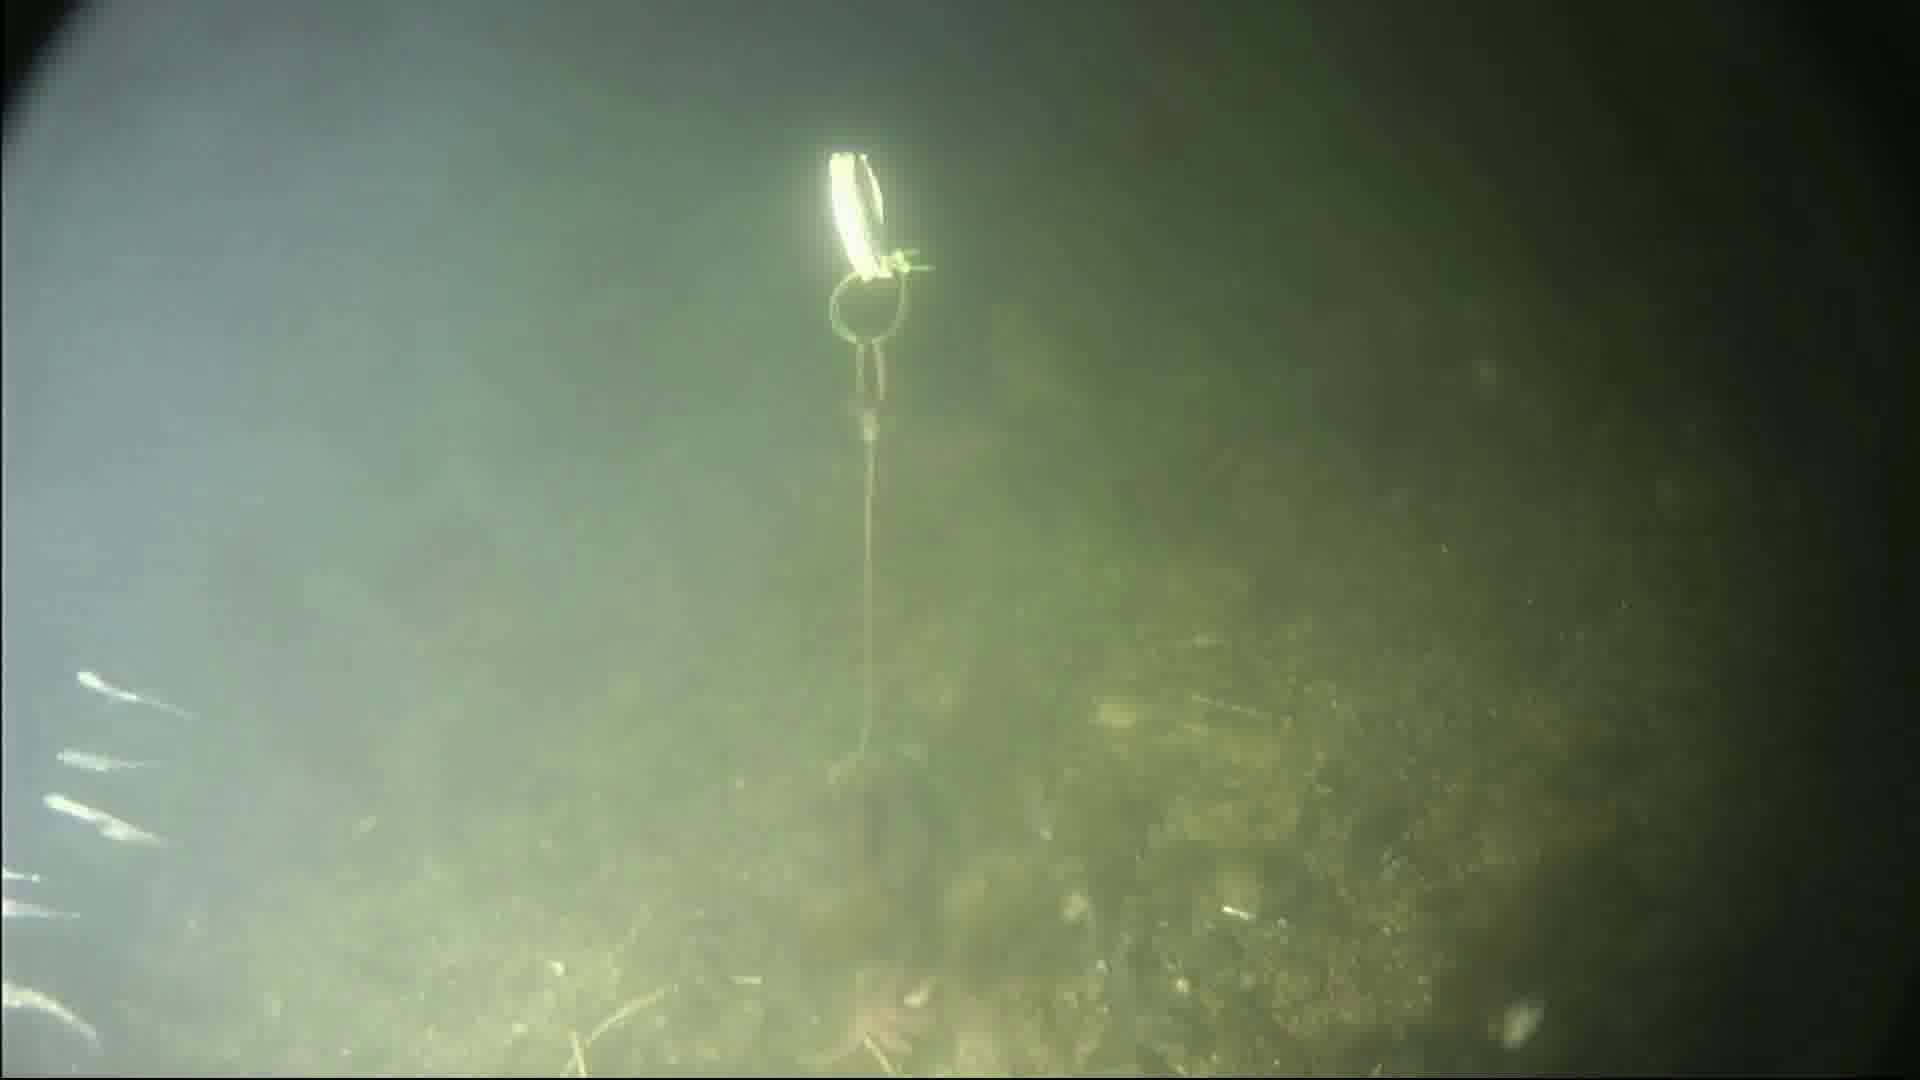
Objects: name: starfish
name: crab
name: small_fish